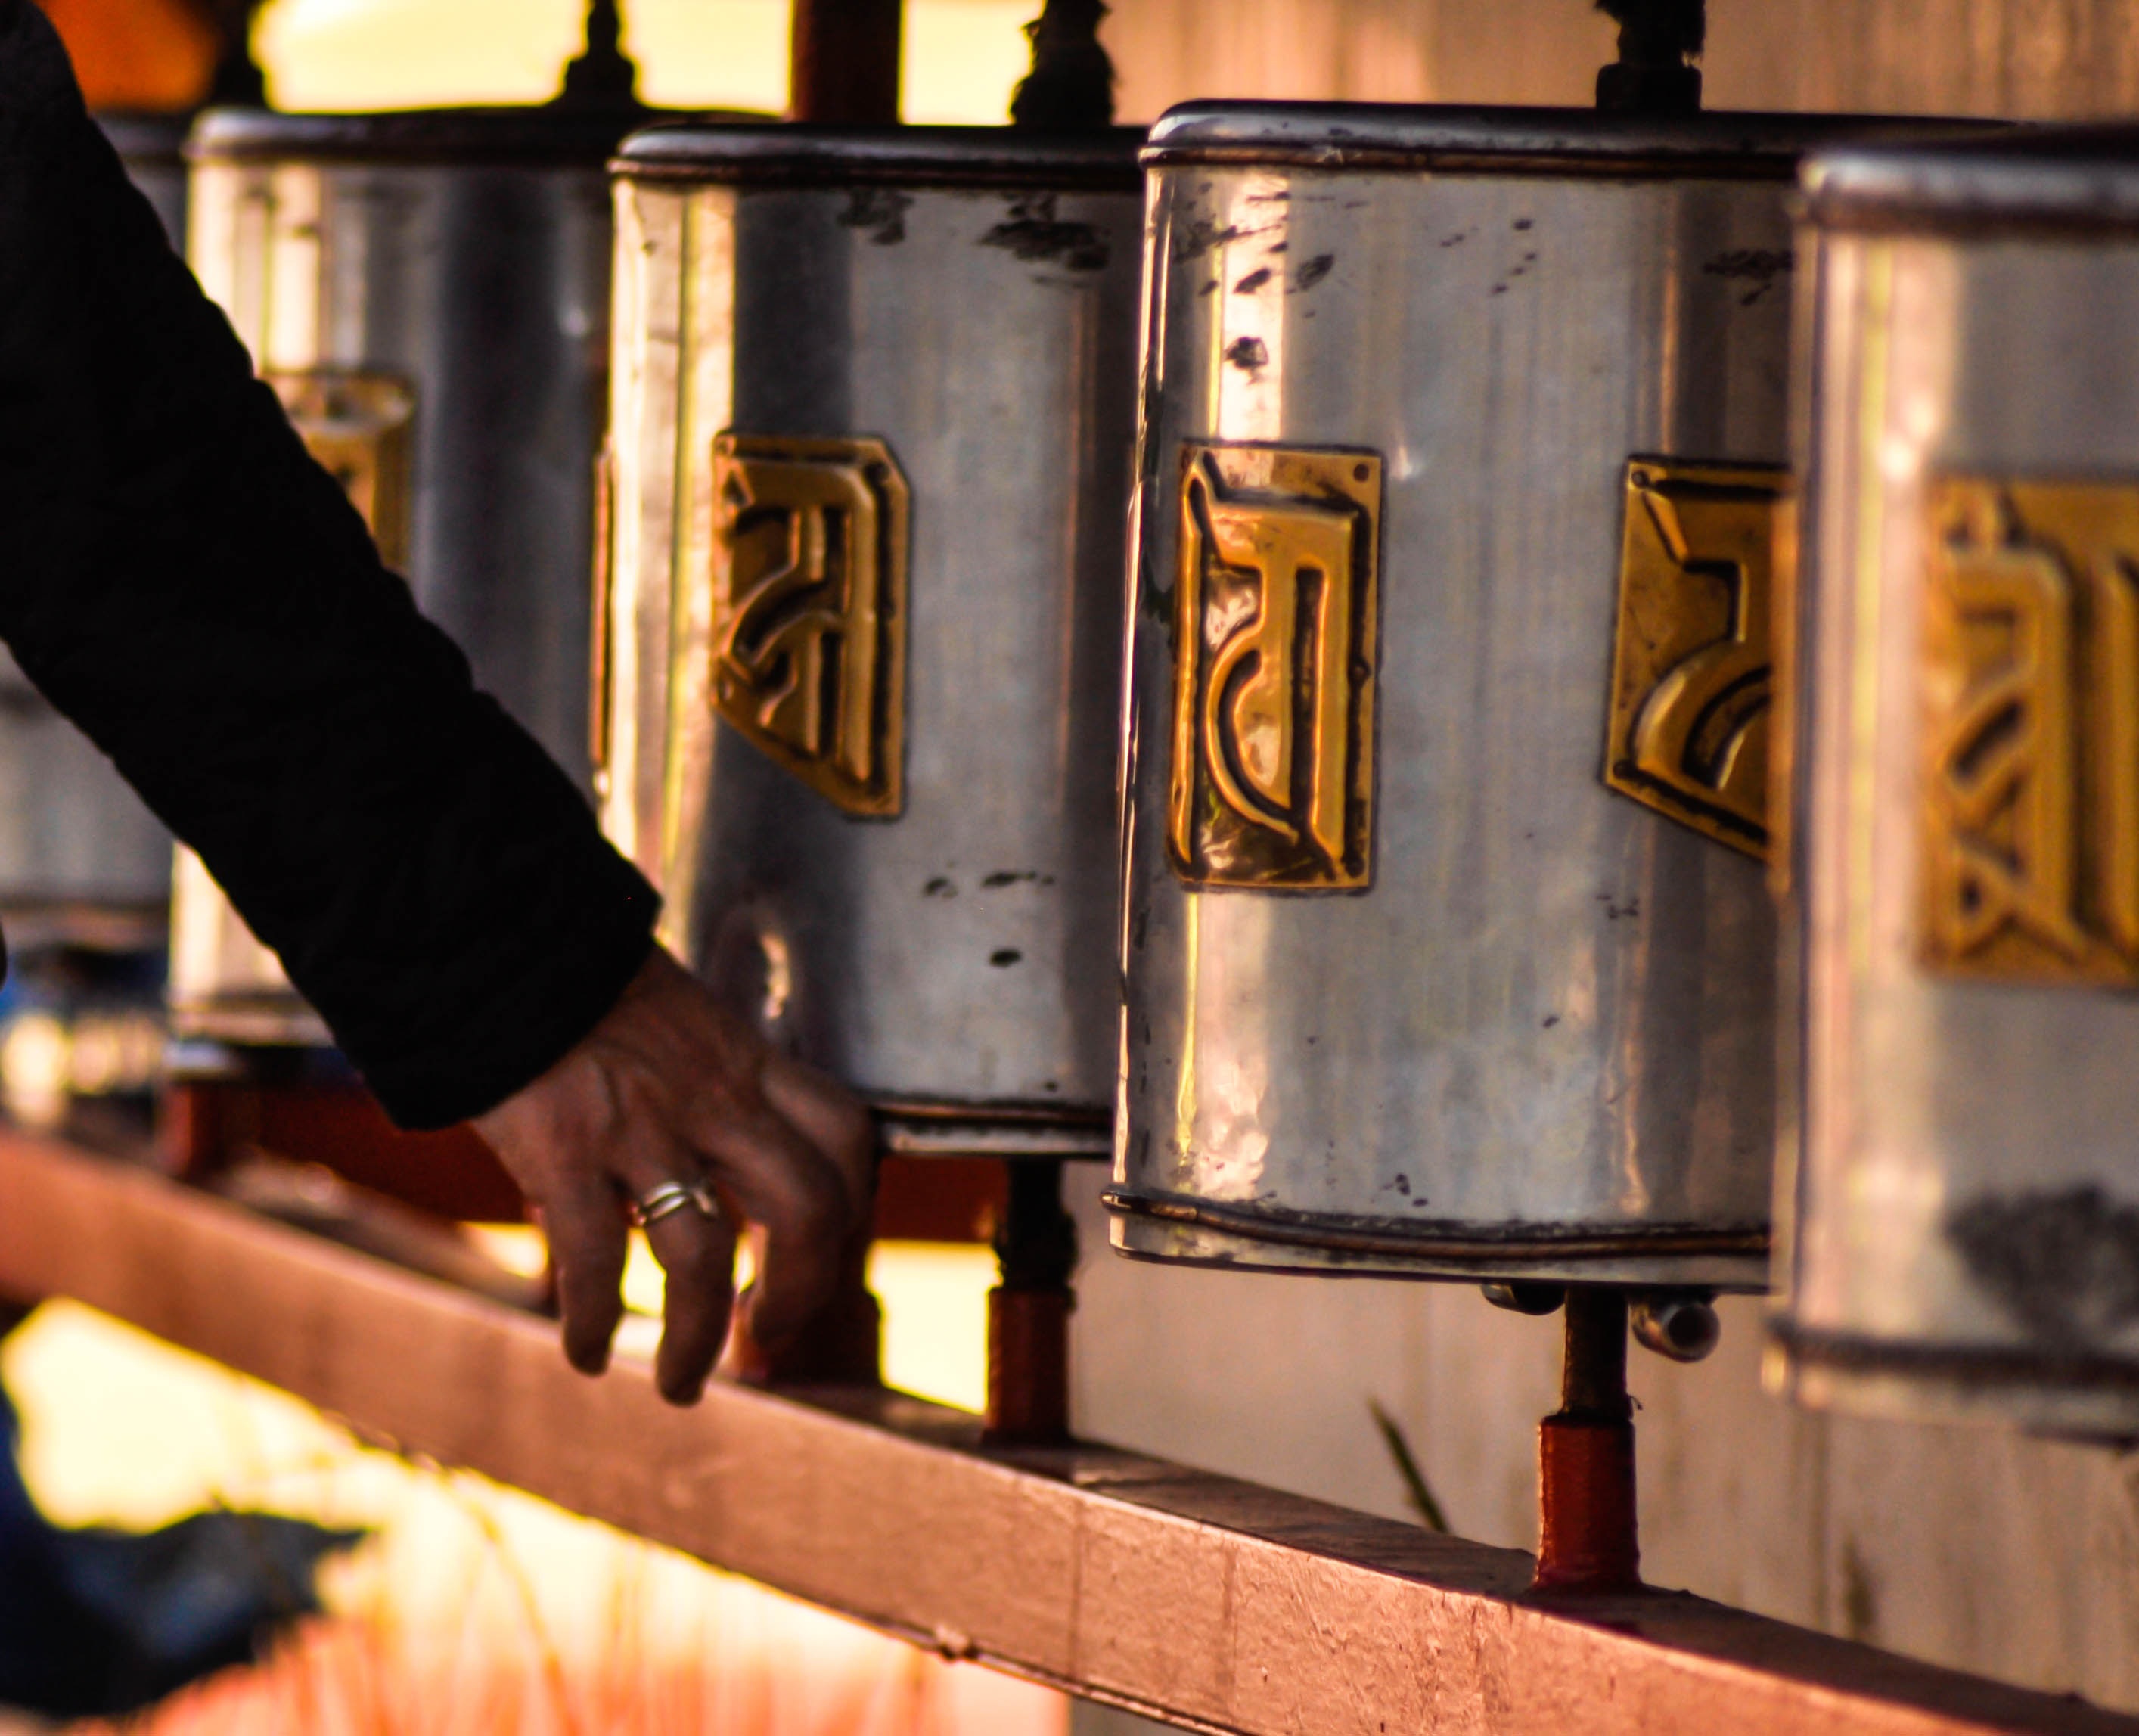
hand, wood, bar, buddhist, buddhism, religion, drink, spiritual, temple, monastery, steering, prayer, mongolia, tibetan, prayer wheels, man made object